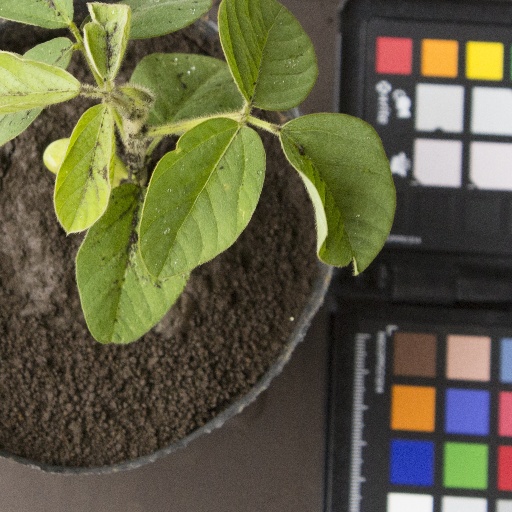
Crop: soybean